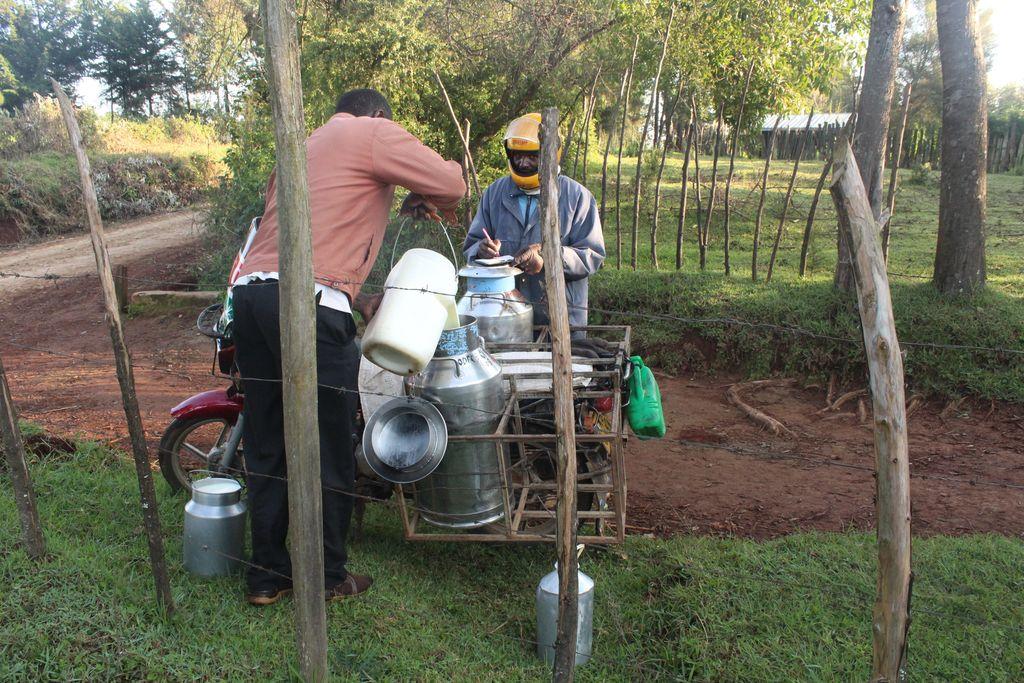
Mkulima wa ng'ombe za maziwa yu  amepeleka, yu asafirisha maziwa yake sokoni. Yuko pamoja na mhudumu wa bodaboda ambaye anamsaidia kusafirisha maziwa yake sokoni.